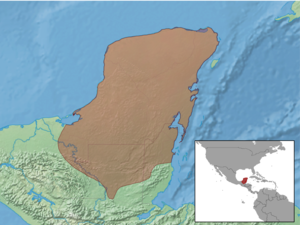
Mesoscincus schwartzei est une espèce de sauriens de la famille des Scincidae.